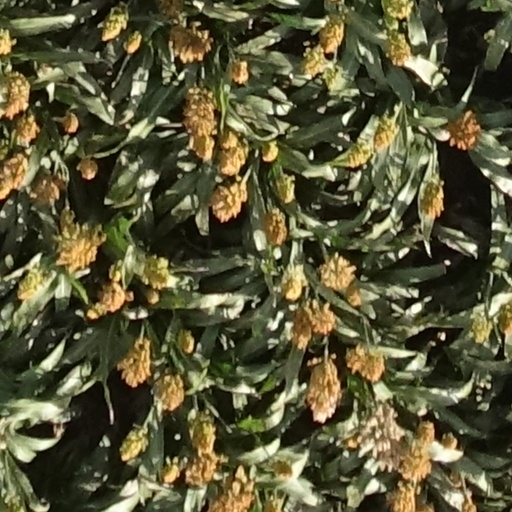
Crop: sorghum